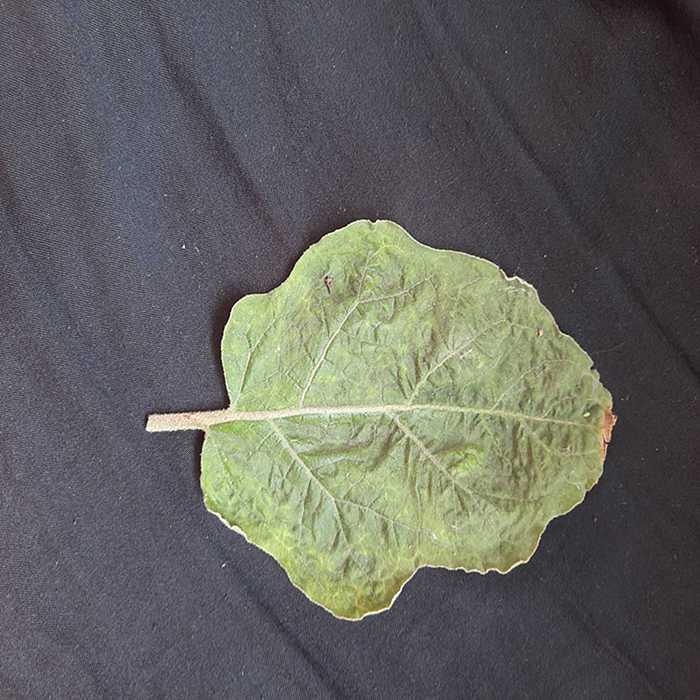
Plant: Eggplant
Label: Eggplant begomovirus